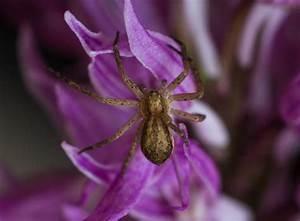
spider